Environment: lab
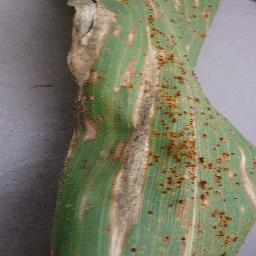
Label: northern_corn_leaf_blight